Second Harvest North Florida

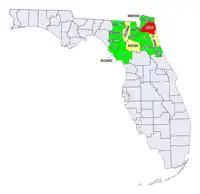
Map of area served by Second Harvest North Florida

In the area served by Second Harvest North Florida, there are nearly 342,000 people who are food insecure, including one in four children.